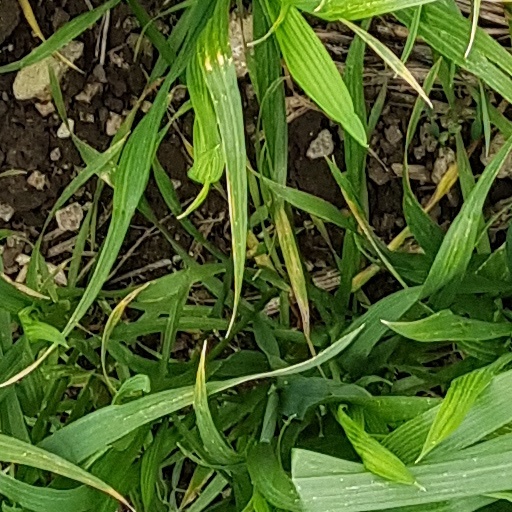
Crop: wheat